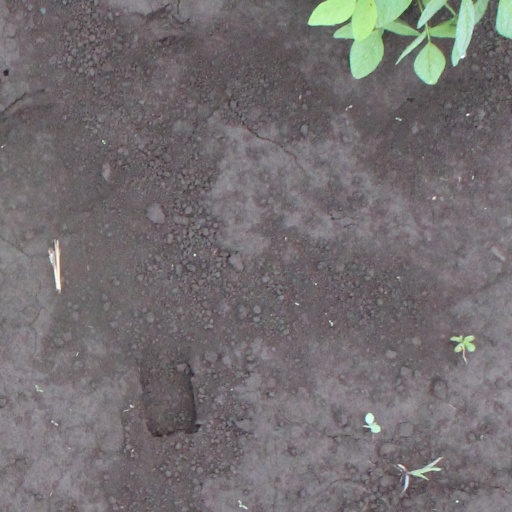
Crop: soybean